Unemployed Workers' Organisation

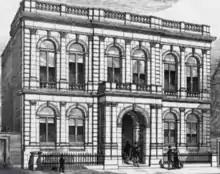
Bromley Public Hall, which was where the UWO originally had their offices

The Unemployed Workers' Organisation was an organisation of unemployed workers founded in London in 1923. It was a breakaway from the National Unemployed Workers' Movement (NUWM). They opposed the reformist politics and political control by the Communist Party of Great Britain. It was founded by Gunnar Soderberg, a Swedish seaman who had been active in the Industrial Workers of the World (IWW). He had been the London organiser of the NUWM. The organisation was formed following the 1922 Unemployed March organised by the NUWM, whose objectives the UWO believed had been moderated in order to gain acceptance with the Labour Party.